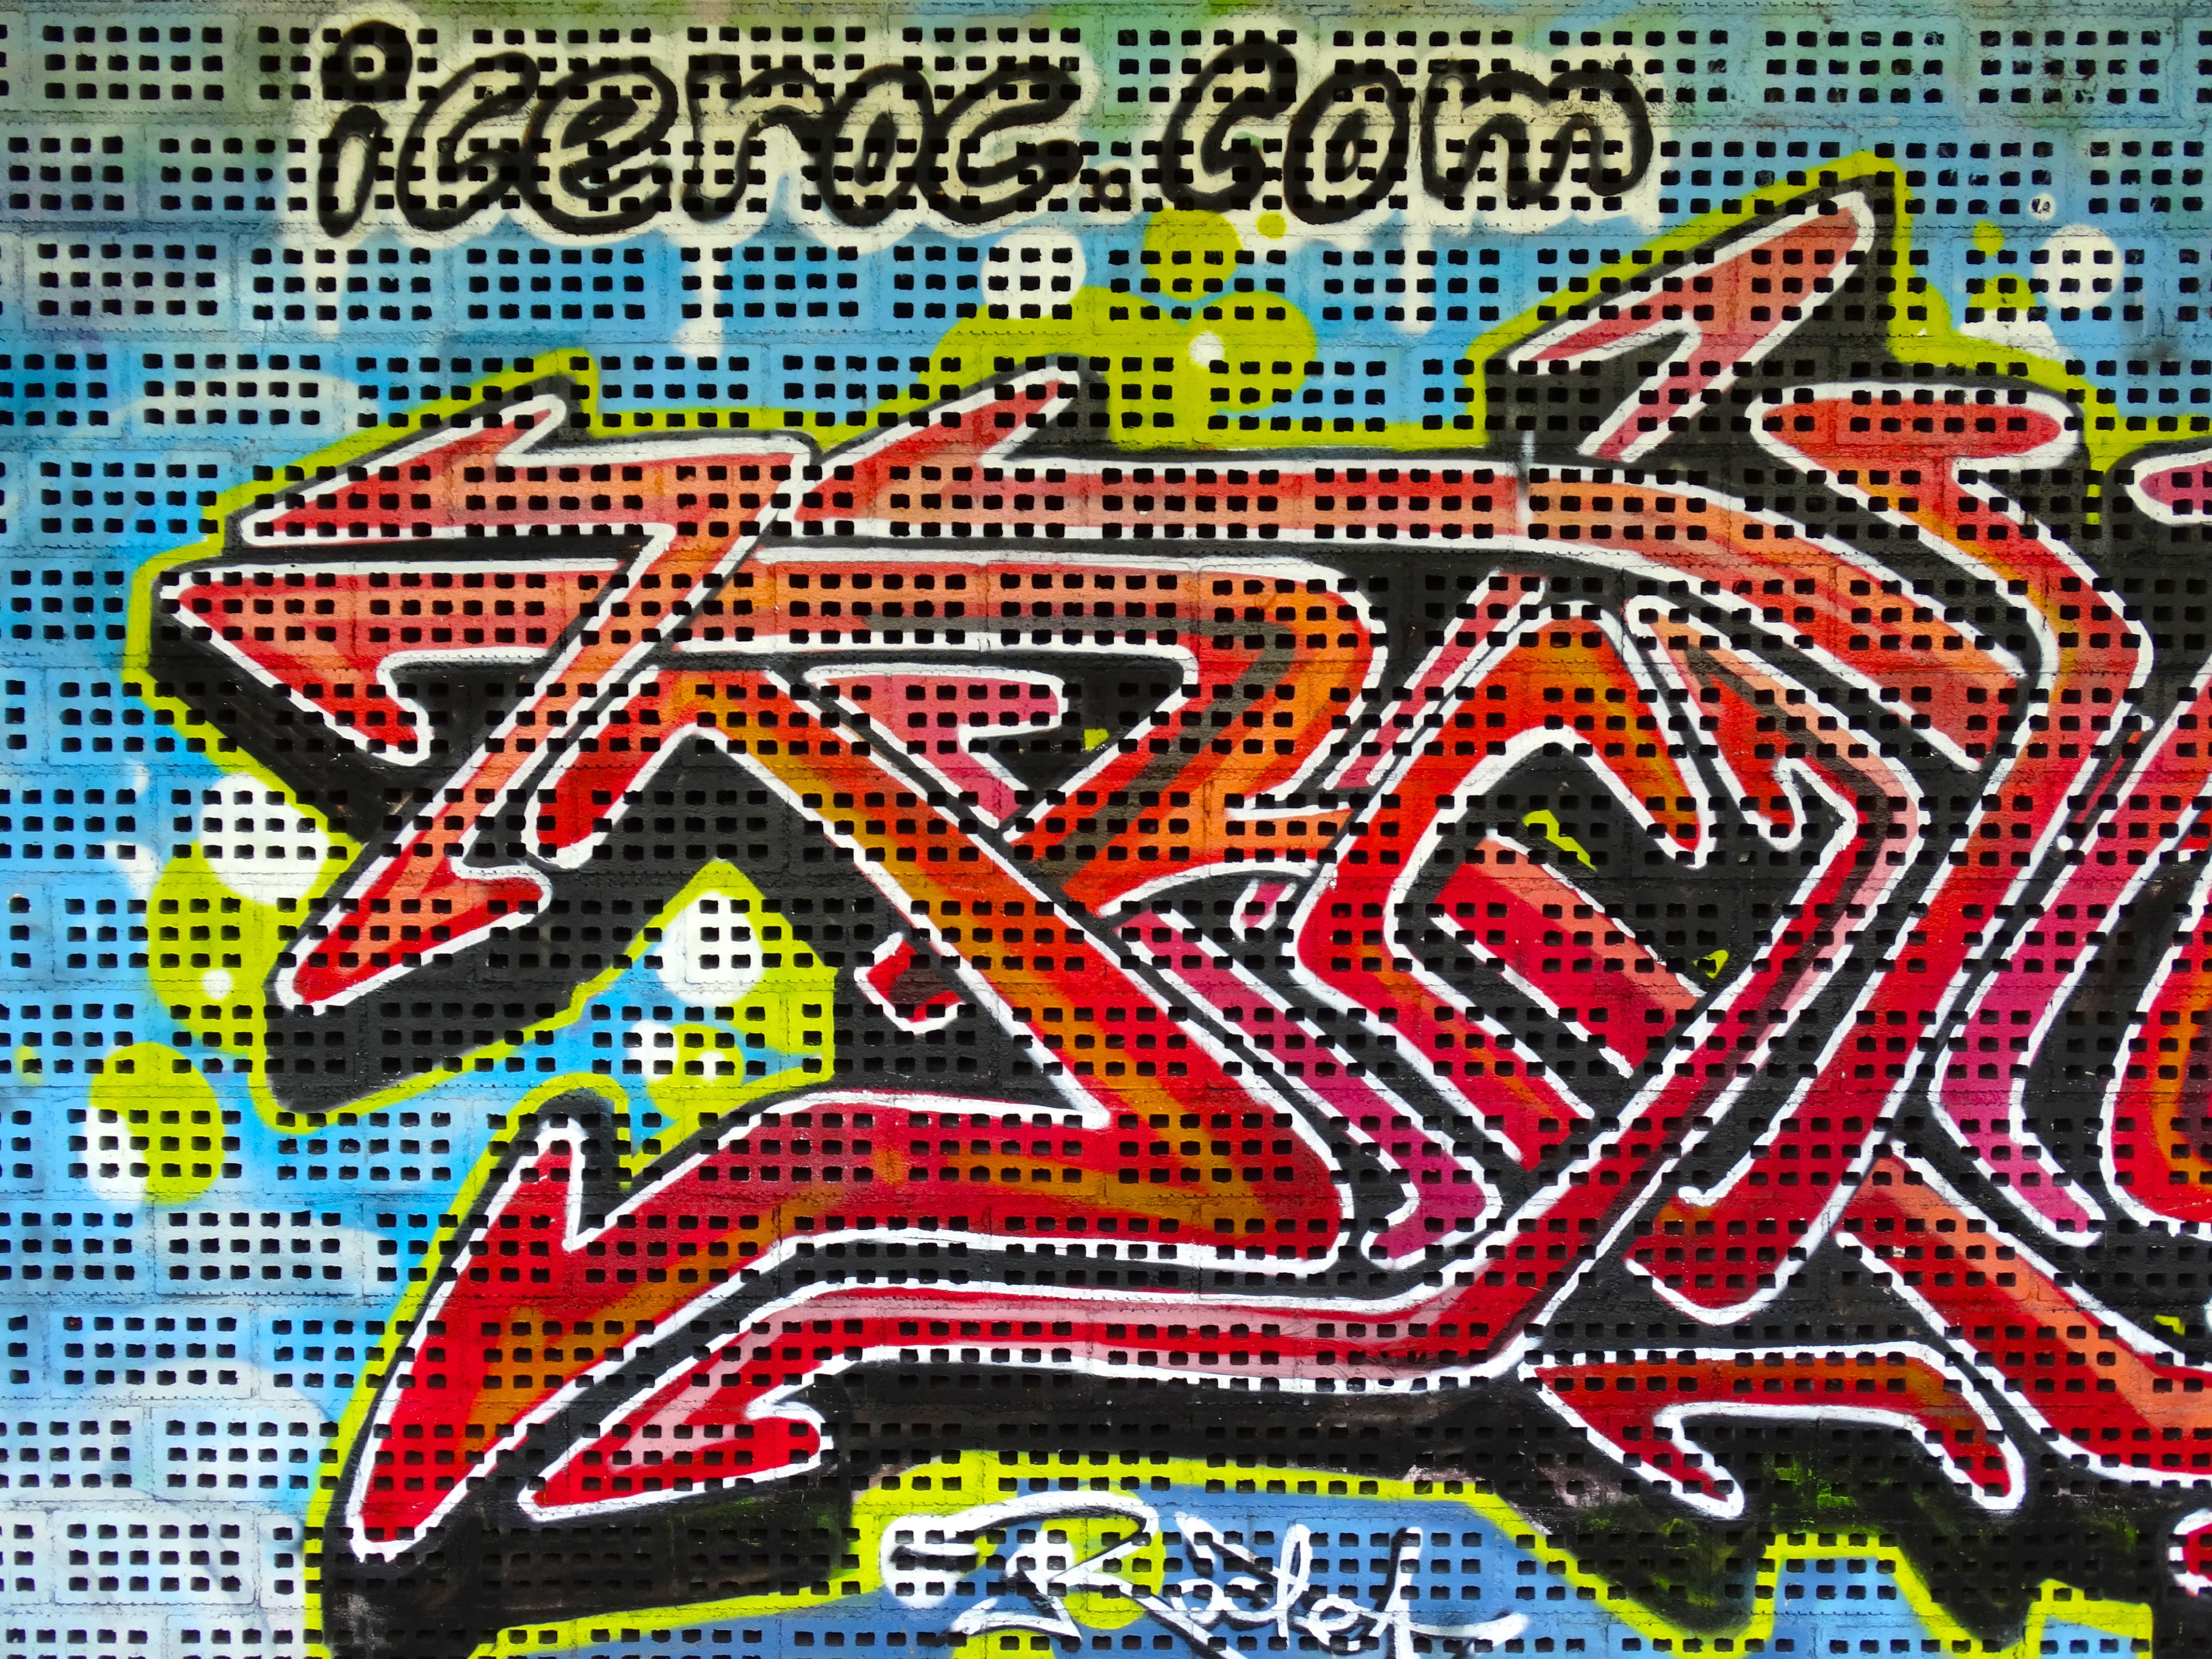
pattern, line, spray, color, communication, colorful, graffiti, art, creativity, design, decorative, mosaic, murals, rebellion